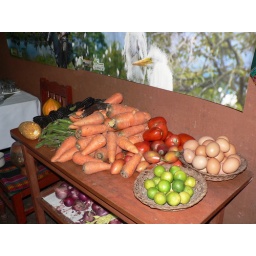
A table full of fresh veggies in the dining room where we ate dinner